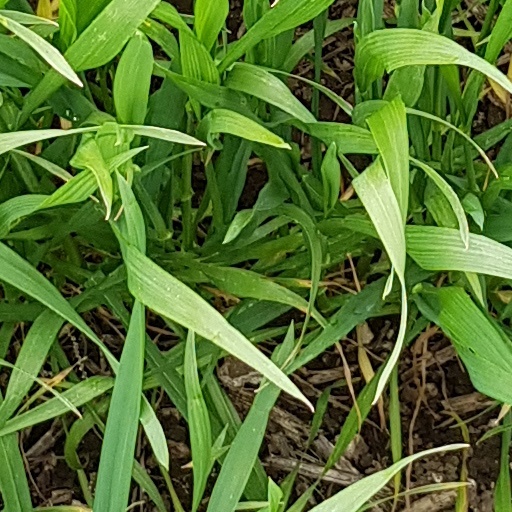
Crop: wheat